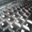
Label: keyboard